Bureau of South and Central Asian Affairs

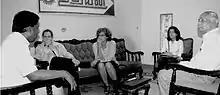
A delegation headed by Ms. Heather Variava (Second from Left), meeting with E. Saravanapavan, M.P.(Far Left), in Jaffna, Sri Lanka.

After six years of trying, Congress allocated the funds to create an independent Bureau of South Asian Affairs in 1991. Pursuant to the Foreign Relations Authorization Act for Fiscal Years 1992 and 1993, the Bureau of South Asian Affairs was established on August 24, 1992, after having been a part of the Bureau of Near Eastern and South Asian Affairs since 1958. In February 2006 the bureau absorbed the Office of Central Asian Affairs from the Bureau of European and Eurasian Affairs.